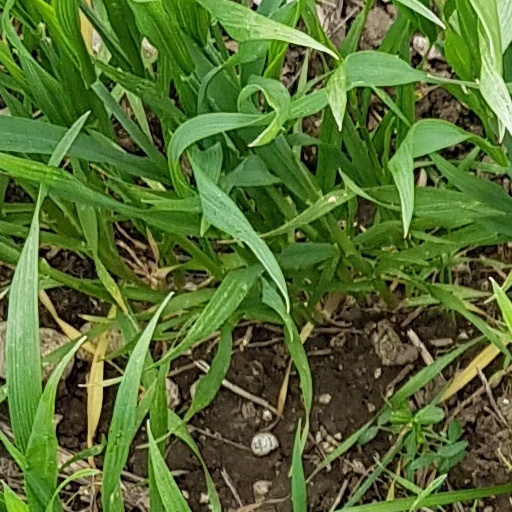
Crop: wheat